Madrigal

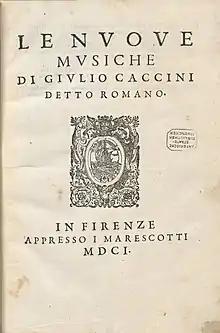
Title page of "Le nuove musiche" (1601), by the madrigalist Giulio Caccini

At the end of the 16th century, the changed social function of the madrigal contributed to its development into new forms of music. Since its invention, the madrigal had two roles: (i) a private entertainment for small groups of skilled, amateur singers and musicians; and (ii) a supplement to ceremonial performances of music for the public. The amateur entertainment function made the madrigal famous, yet professional singers replaced amateur singers when madrigalists composed music of greater range and dramatic force that was more difficult to sing, because the expressed sentiments required soloist singers of great range, rather than an ensemble of singers with mid-range voices.